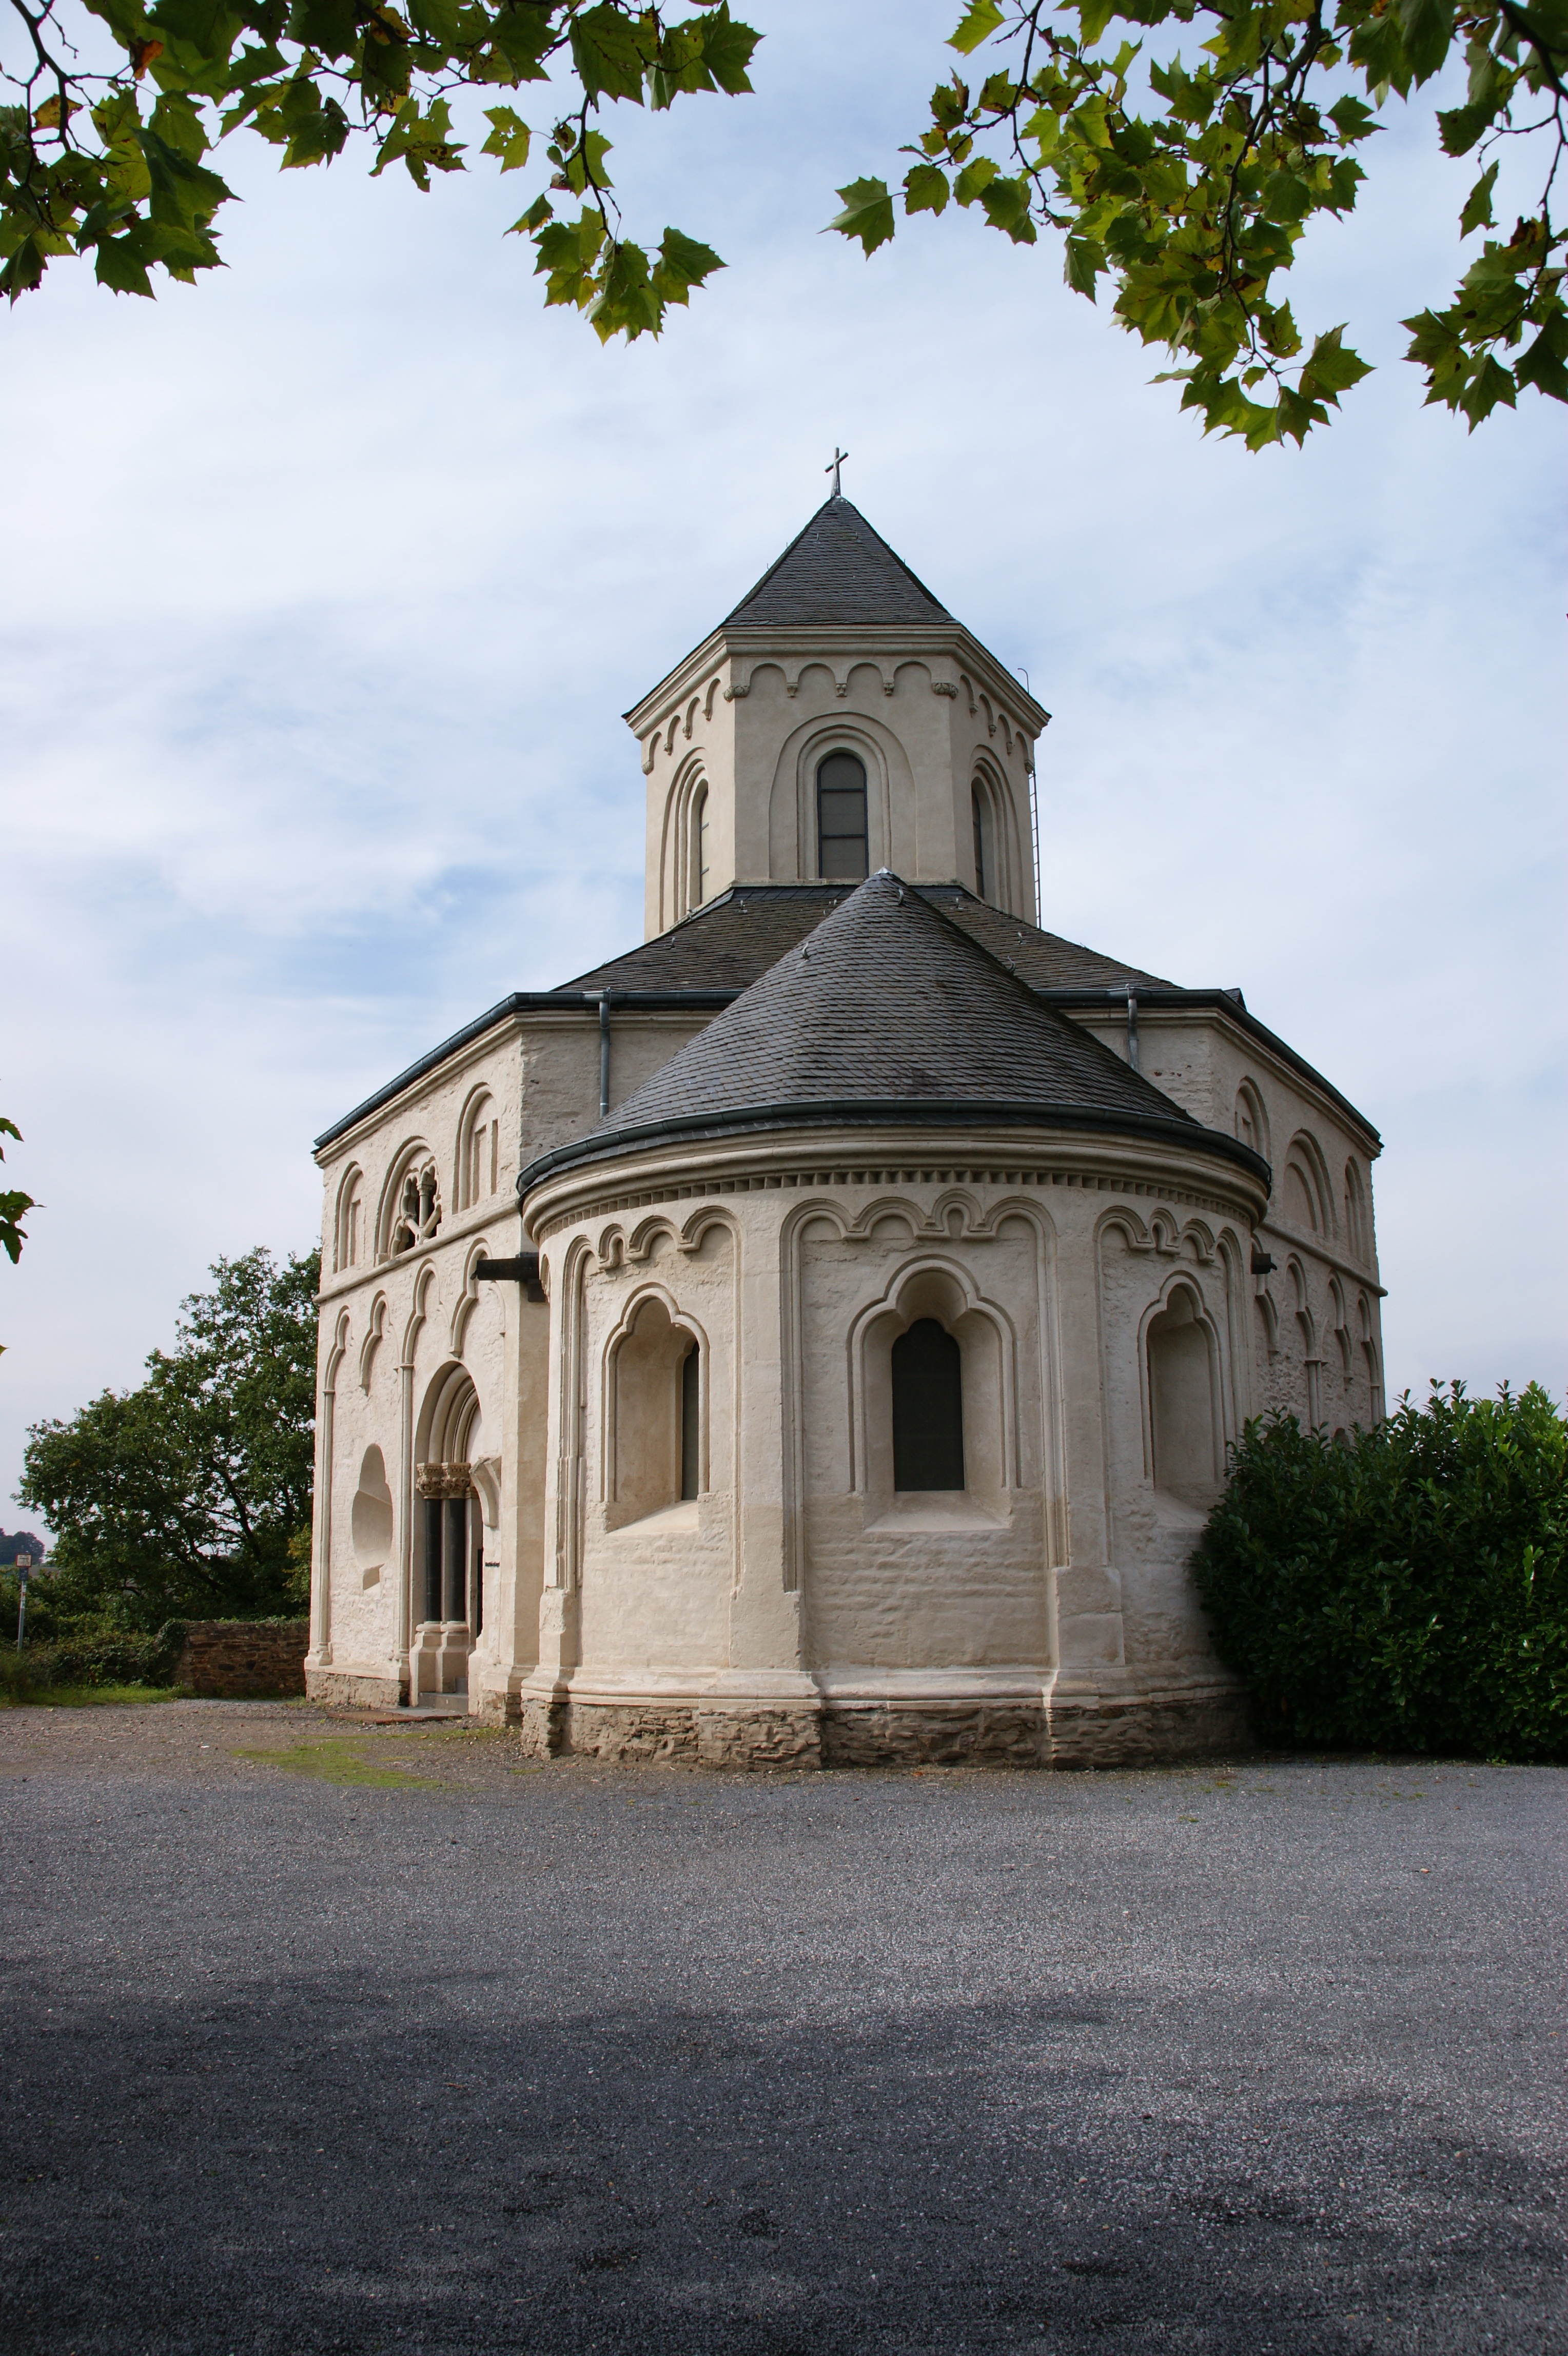
architecture, house, building, landmark, facade, church, chapel, place of worship, monastery, estate, kobern germany, mathias kapelle